Boris Kostić

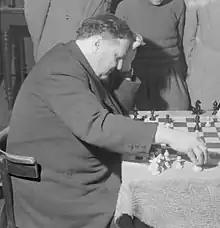
Boris Kostić (Hoogovens, 1952)

On the European circuit, he won at Stockholm 1913, finished second at Hastings 1919 and won at Hastings 1921/1922. At Trencianske Teplice 1928, he won ahead of Steiner, Sämisch and Spielmann. At Bled 1931, he finished in tenth place, but nevertheless outscored fellow chessmasters Maróczy, Colle and Pirc. At Bucharest 1932, he won the title of Romanian champion. At Belgrade 1935, he shared the title of Yugoslav champion with Pirc, and went on to become sole champion in 1938. He won at Ljubljana the same year.